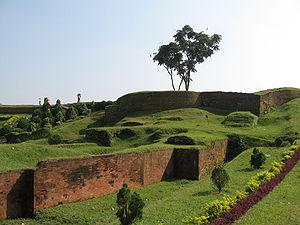
Cet article recense les sites inscrits au patrimoine mondial au Bangladesh.
Les édits mineurs sur rocher d'Ashoka, sont des inscriptions rupestres faisant partie des Édits d'Ashoka. Il s'agit des premiers édits en langue indienne de l'empereur Ashoka, écrits dans le script Brahmi lors de la onzième année de son règne, faisant suite à l'inscription bilingue de Kandahar, en grec et en araméen, rédigée lors de la dixième année du règne de l'empereur. Il y a plusieurs variations de ces édits, avec généralement la désignation d'un édit mineur n°1 et un édit mineur n°2, les différentes versions étant généralement agrégées dans la plupart des traductions. Il y a aussi un edit mineur n°3, découvert à Bairat, à destination du clergé bouddhiste. Plusieurs des inscriptions d'Ashoka en grec ou en araméen sont parfois aussi catégorisées parmi les « Édits Mineurs sur Rocher ».